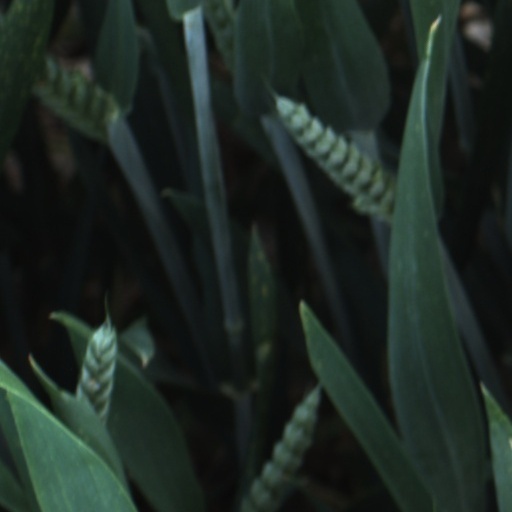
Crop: wheat